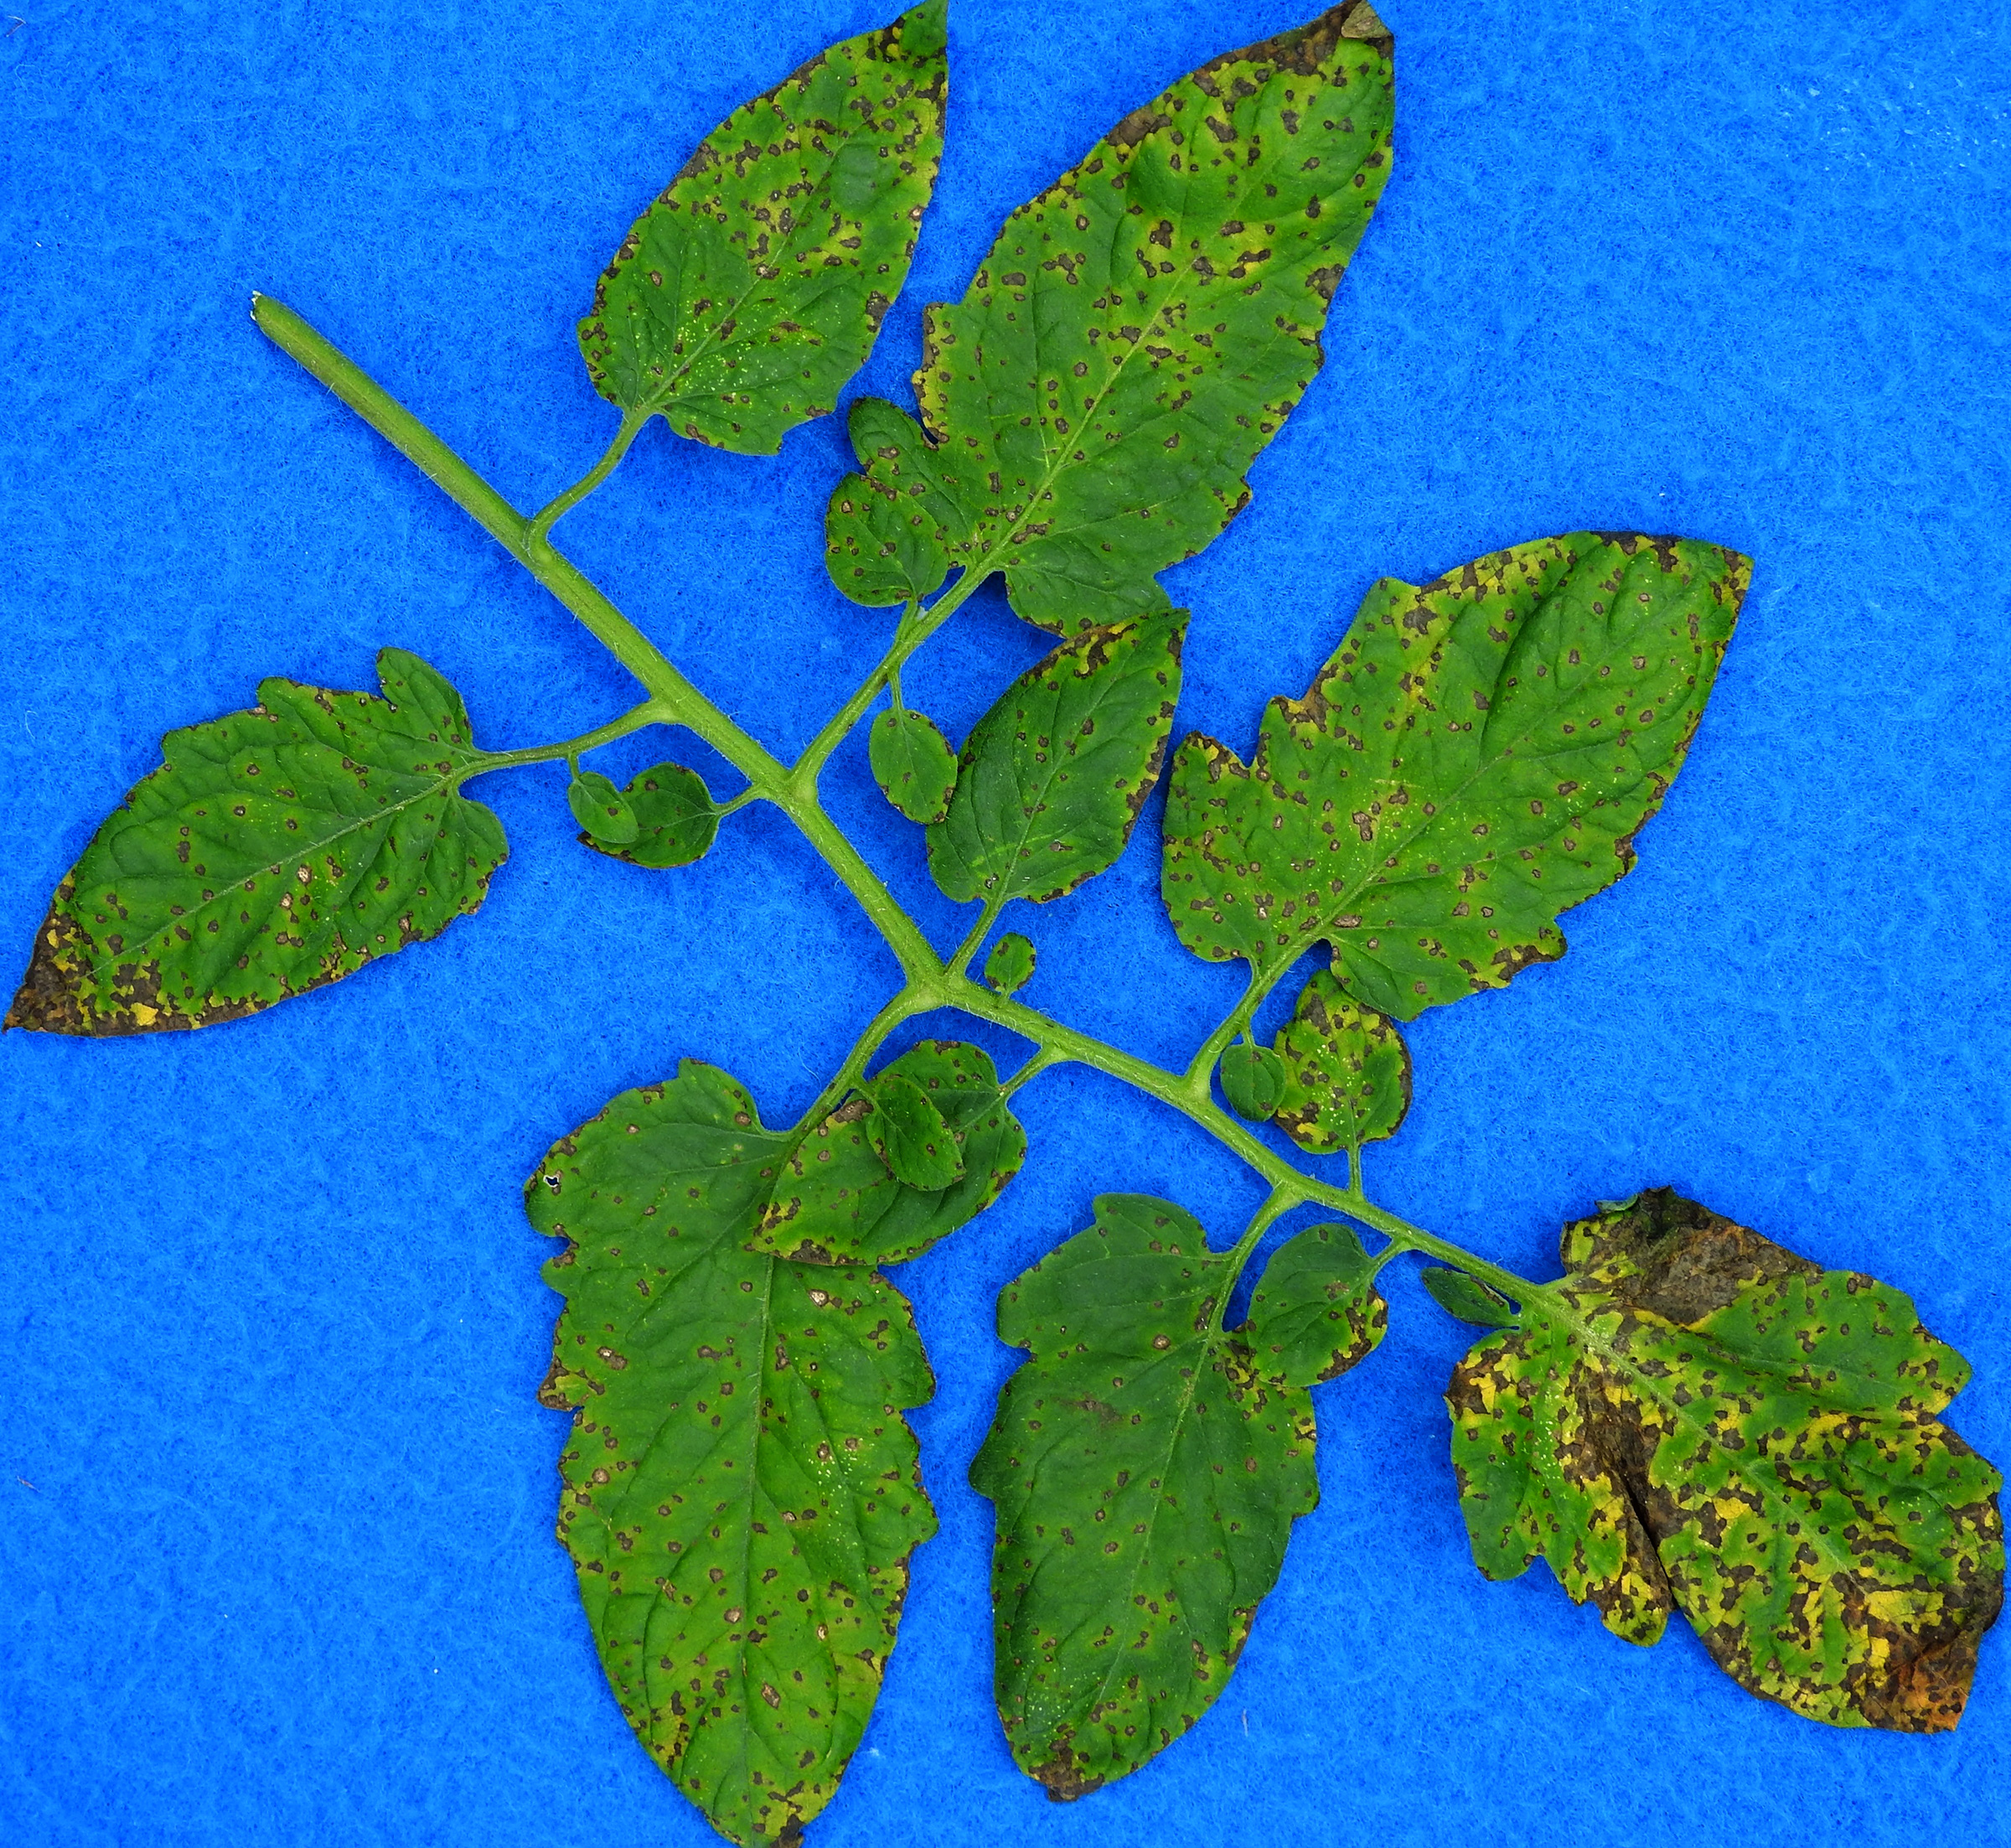
Labels: Tomato Septoria leaf spot, Tomato Septoria leaf spot, Tomato Septoria leaf spot, Tomato Septoria leaf spot, Tomato Septoria leaf spot, Tomato Septoria leaf spot, Tomato Septoria leaf spot, Tomato Septoria leaf spot, Tomato Septoria leaf spot